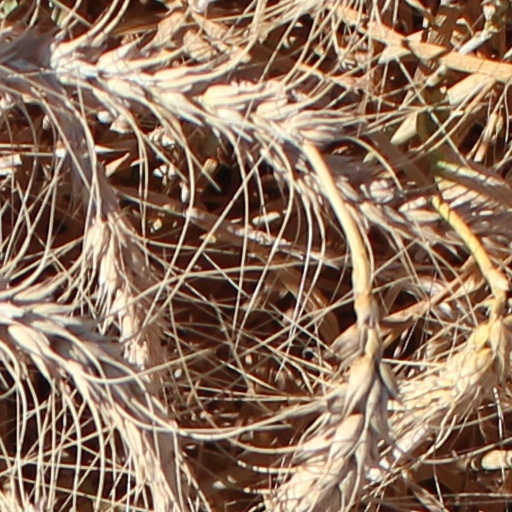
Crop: wheat